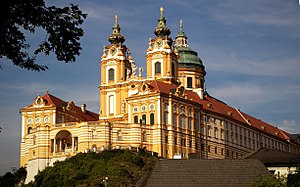
Melk
Stift Melk
Melk er en by i det østlige Østrig. Byen ligger i delstaten Niederösterreich, ved Wachau-dalen på højre side af Donaus bred. Den er hovedby i distriktet af samme navn.